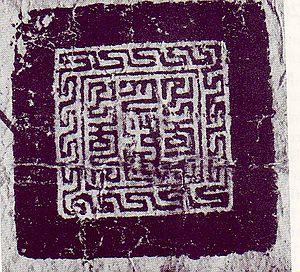
Khangchenné Sönam Gyalpo est un homme politique tibétain. Il est kalön tripa du Kashag de 1721 à 1727.